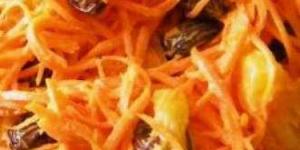
ensalada de zanahorias con pina y pasas